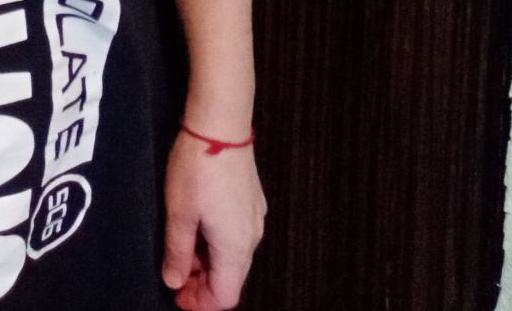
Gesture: no_gesture